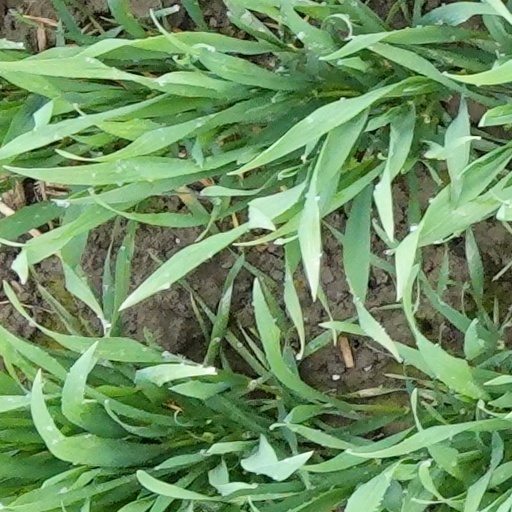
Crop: wheat